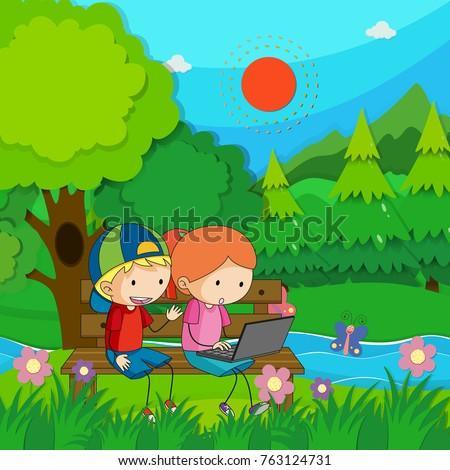
kids working on computer in the park illustration